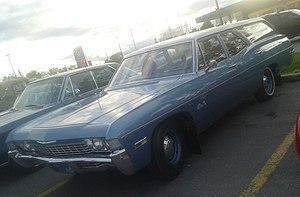
La Chevrolet Bel Air est une voiture du constructeur automobile américain General Motors sous la marque Chevrolet. Elle fut produite de 1950 à 1981 durant sept générations différentes. Le dernier modèle fut vendu uniquement au Canada. Initialement, seuls les modèles Hardtops deux portes dans la gamme Chevrolet étaient désignés par le nom Bel Air de 1950 à 1952, à la différence des modèles StyleLine et FleetLine pour le reste de la gamme. À partir de 1953, le nom désigna aussi d'autres carrosseries. La Bel Air a continué avec diverses autres désignations de niveau de finition jusqu'à ce que la production aux États-Unis cesse en 1975. La terminologie Bel Air continua d'être utilisée au Canada pour son marché intérieur jusqu'en 1981.